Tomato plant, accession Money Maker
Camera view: tilt-top (135 deg); turntable rotation: 60 degrees
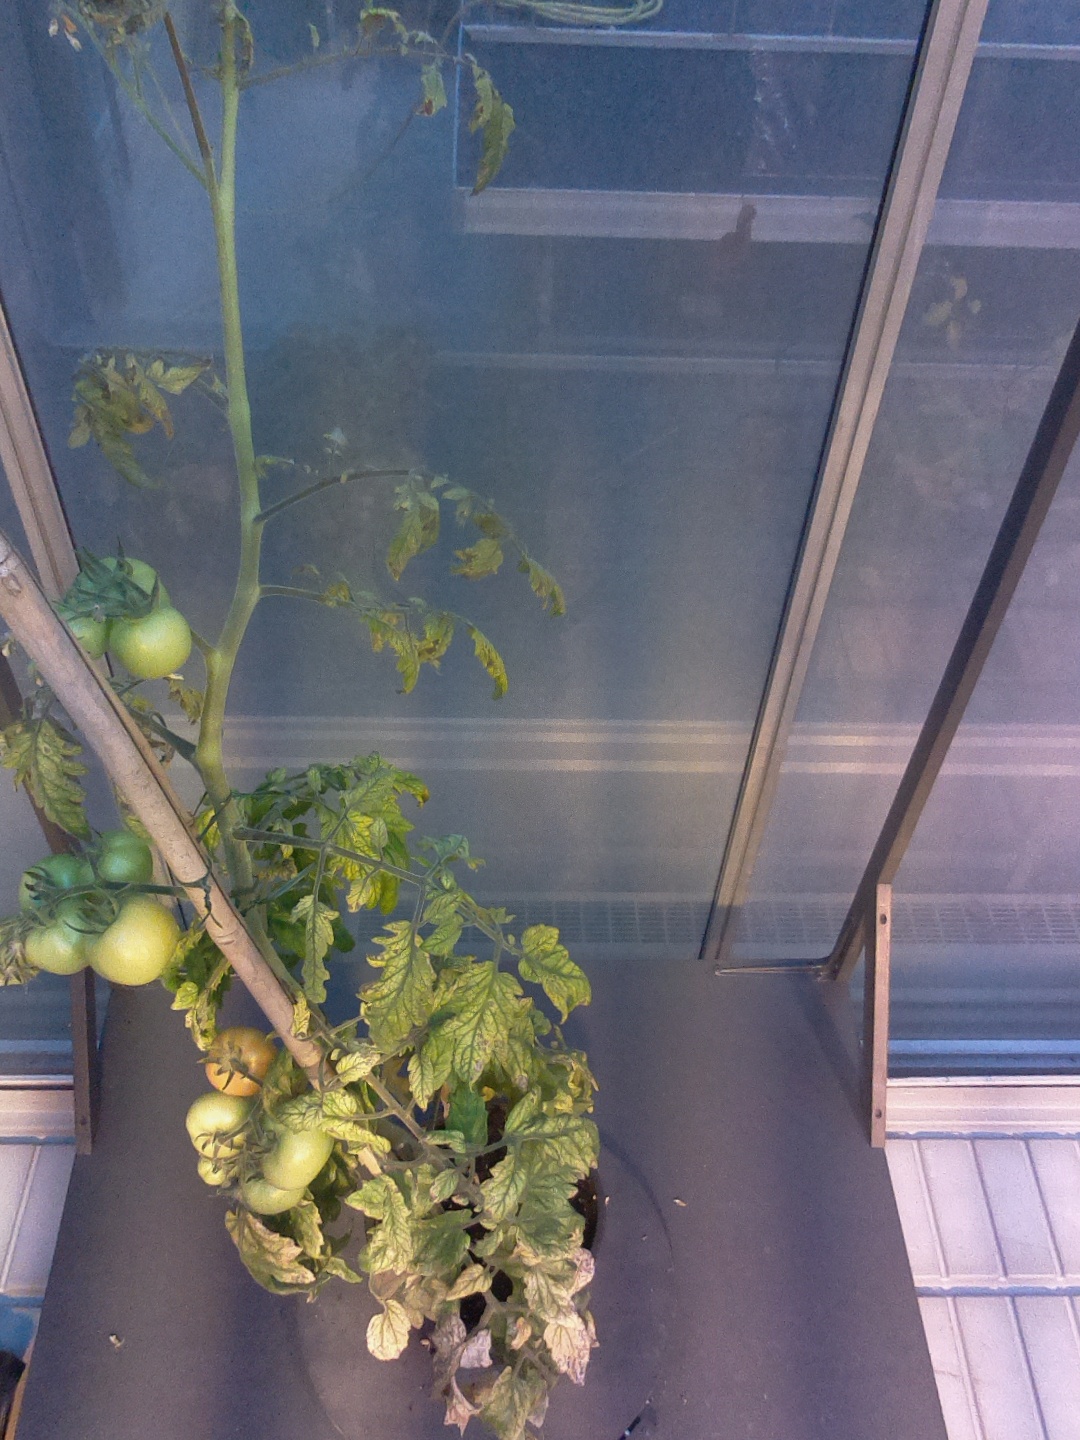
BBCH growth stage 80: fruits start showing typical ripe color (orange -> red)